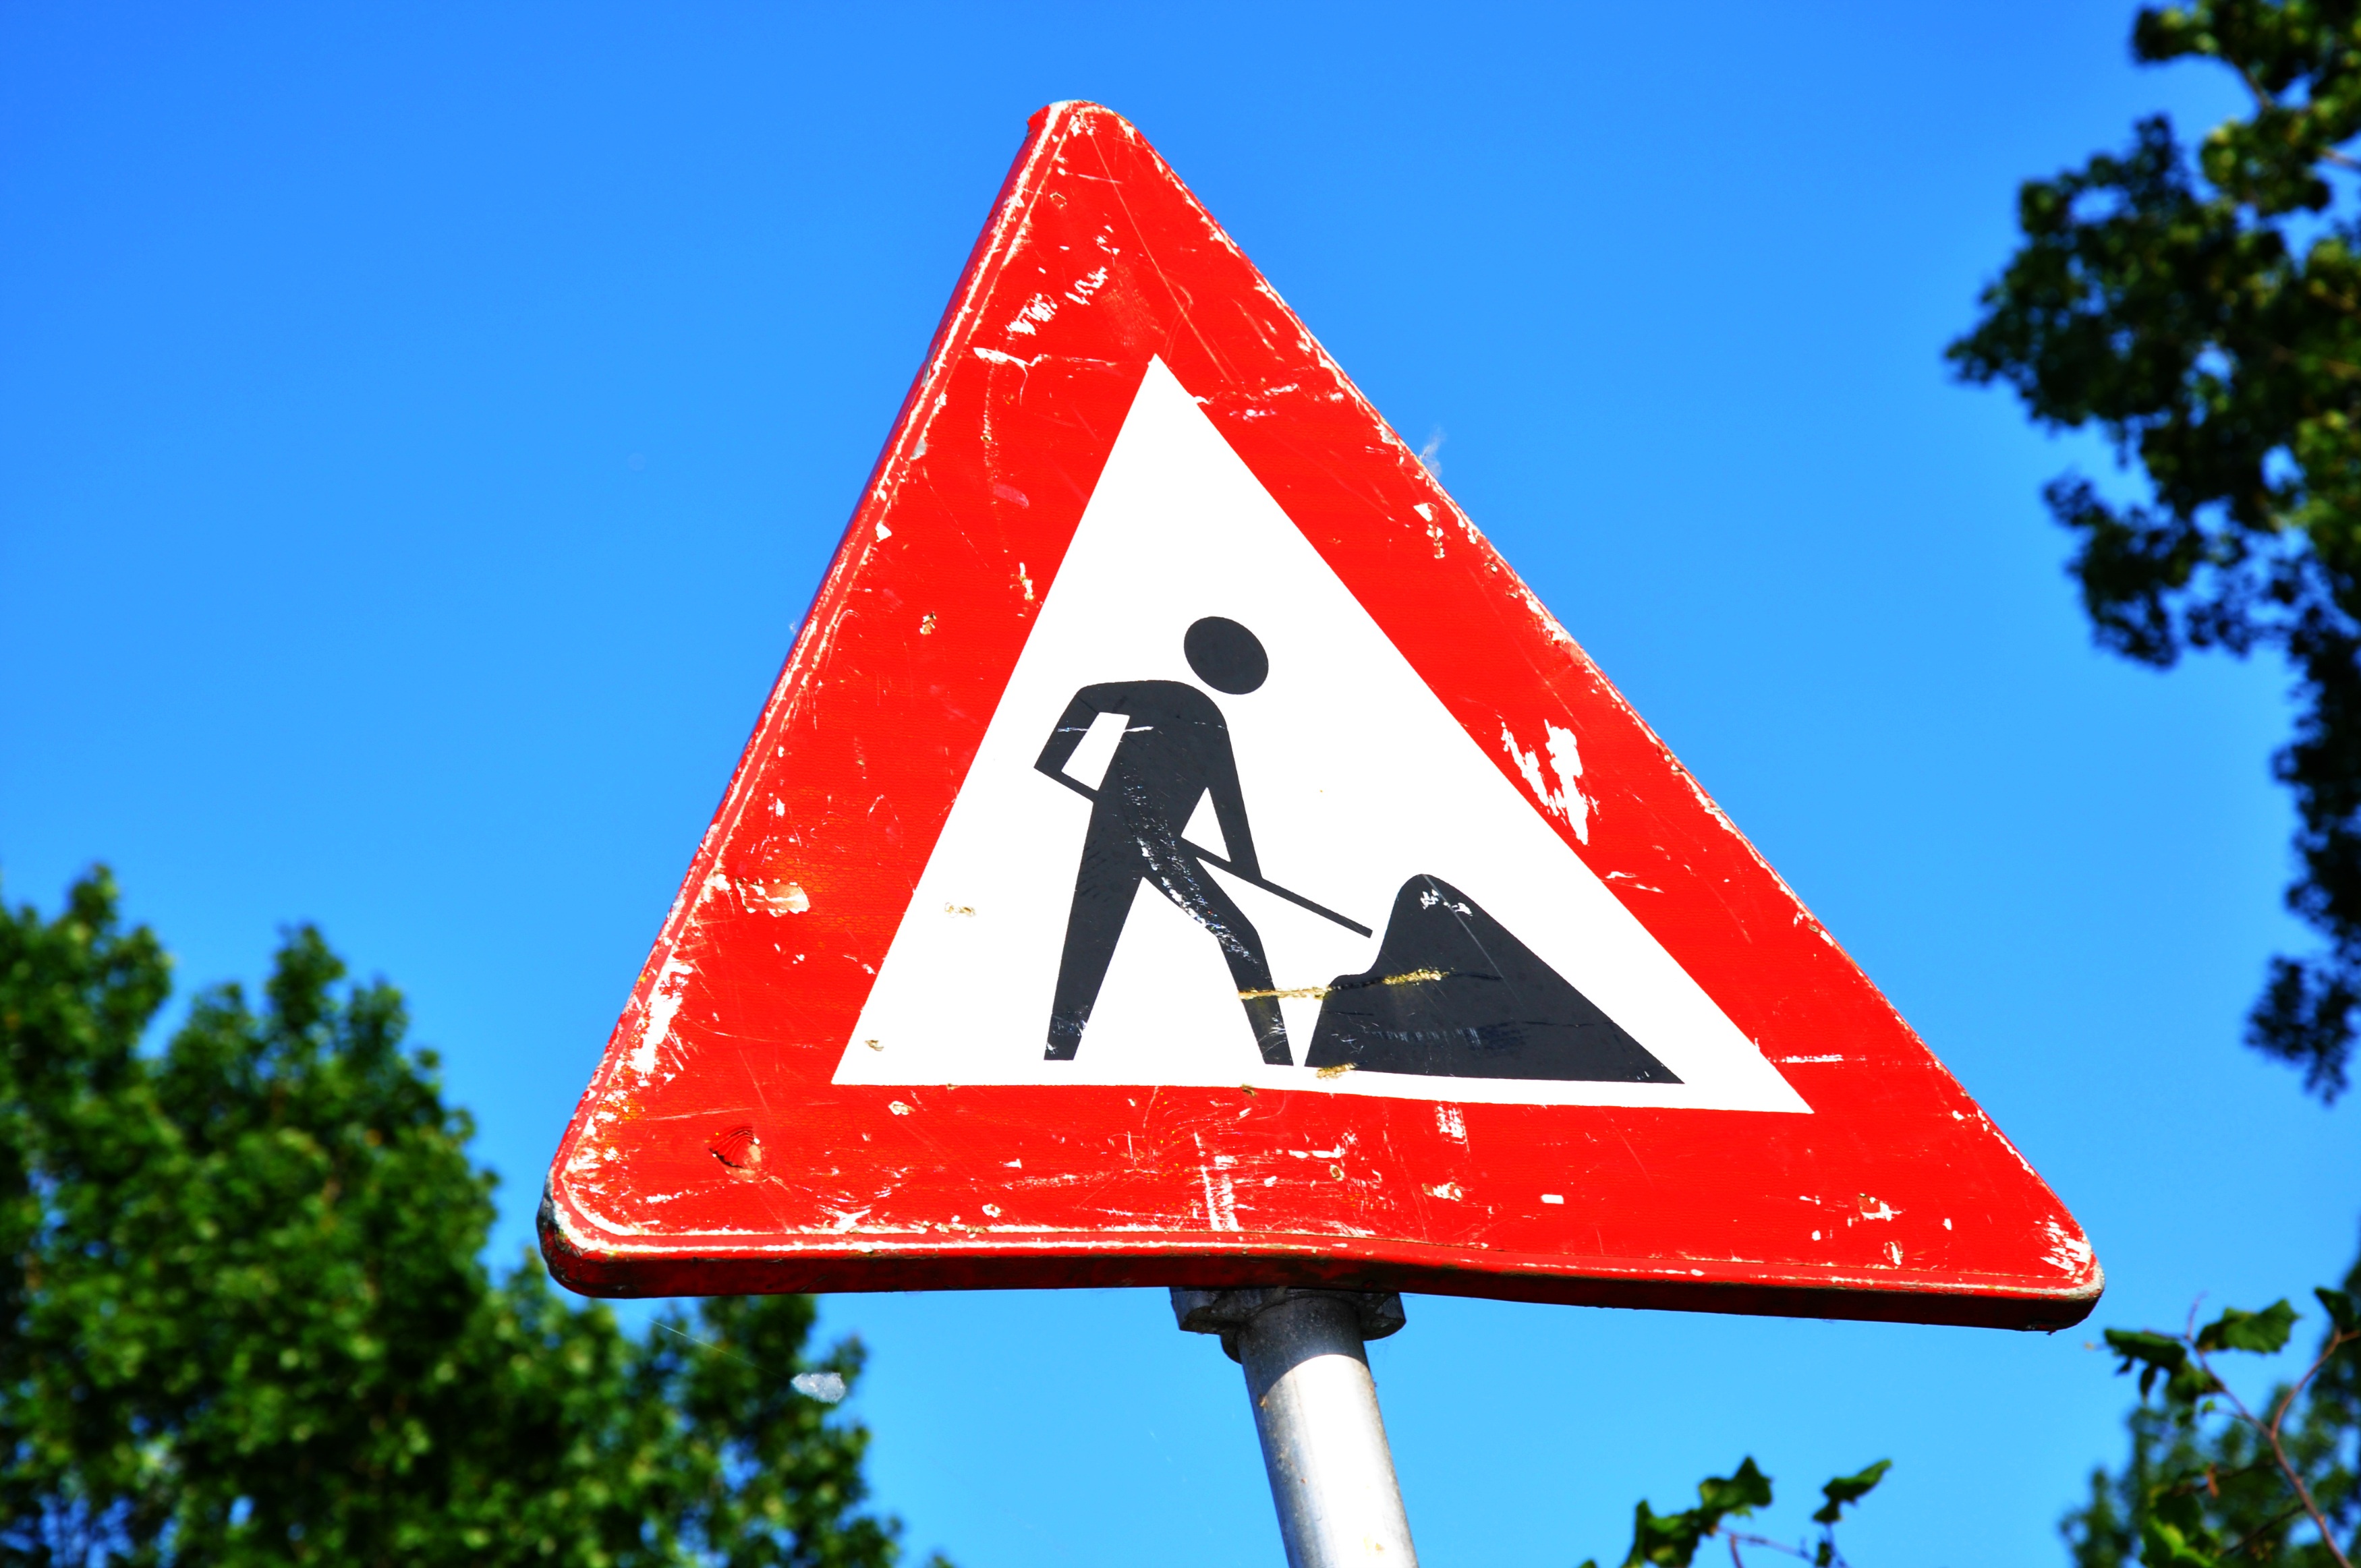
road, white, traffic, advertising, transport, sign, roadsign, red, blue, street sign, signage, stop sign, danger, safety, warning, traffic sign, roadwork